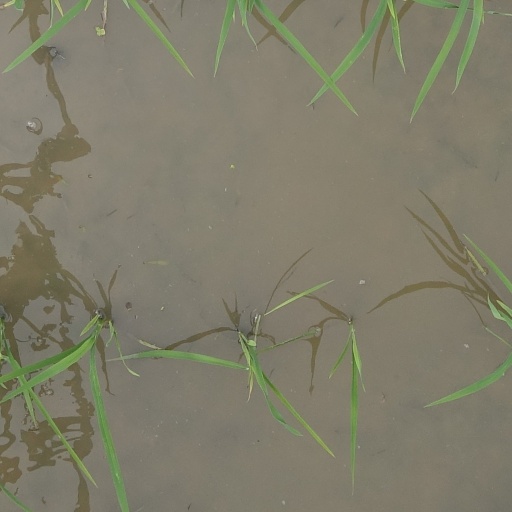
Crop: rice